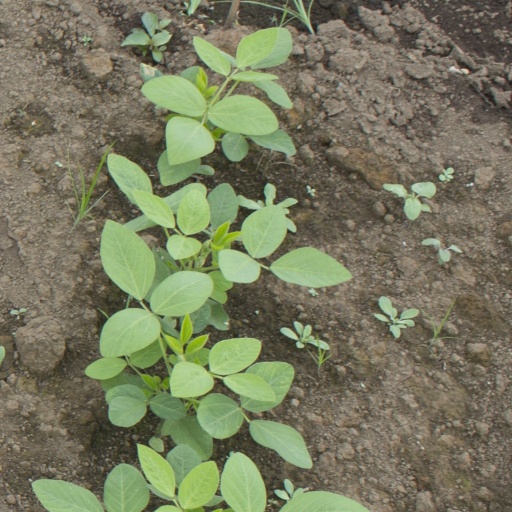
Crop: soybean